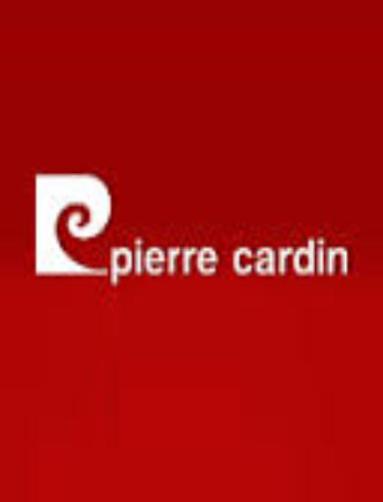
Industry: Clothes